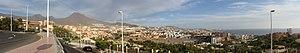
Costa Adeje est une station balnéaire de la commune d'Adeje sur l'île de Tenerife, dans l'archipel espagnol des Canaries.